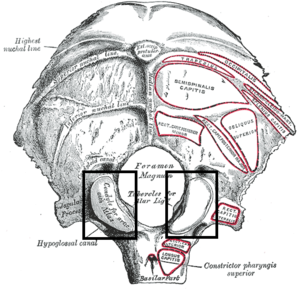
Condylus occipitalis
Nakkebenets ydre overflade. Condylus occipitalis med atlas markeret nederst til venstre.
Condylus occipitalis er en underoverflade protuberans på nakkebenet i vertebraerne, der fungerer i artikulation med øvre facetter af atlas-hvirvlen.